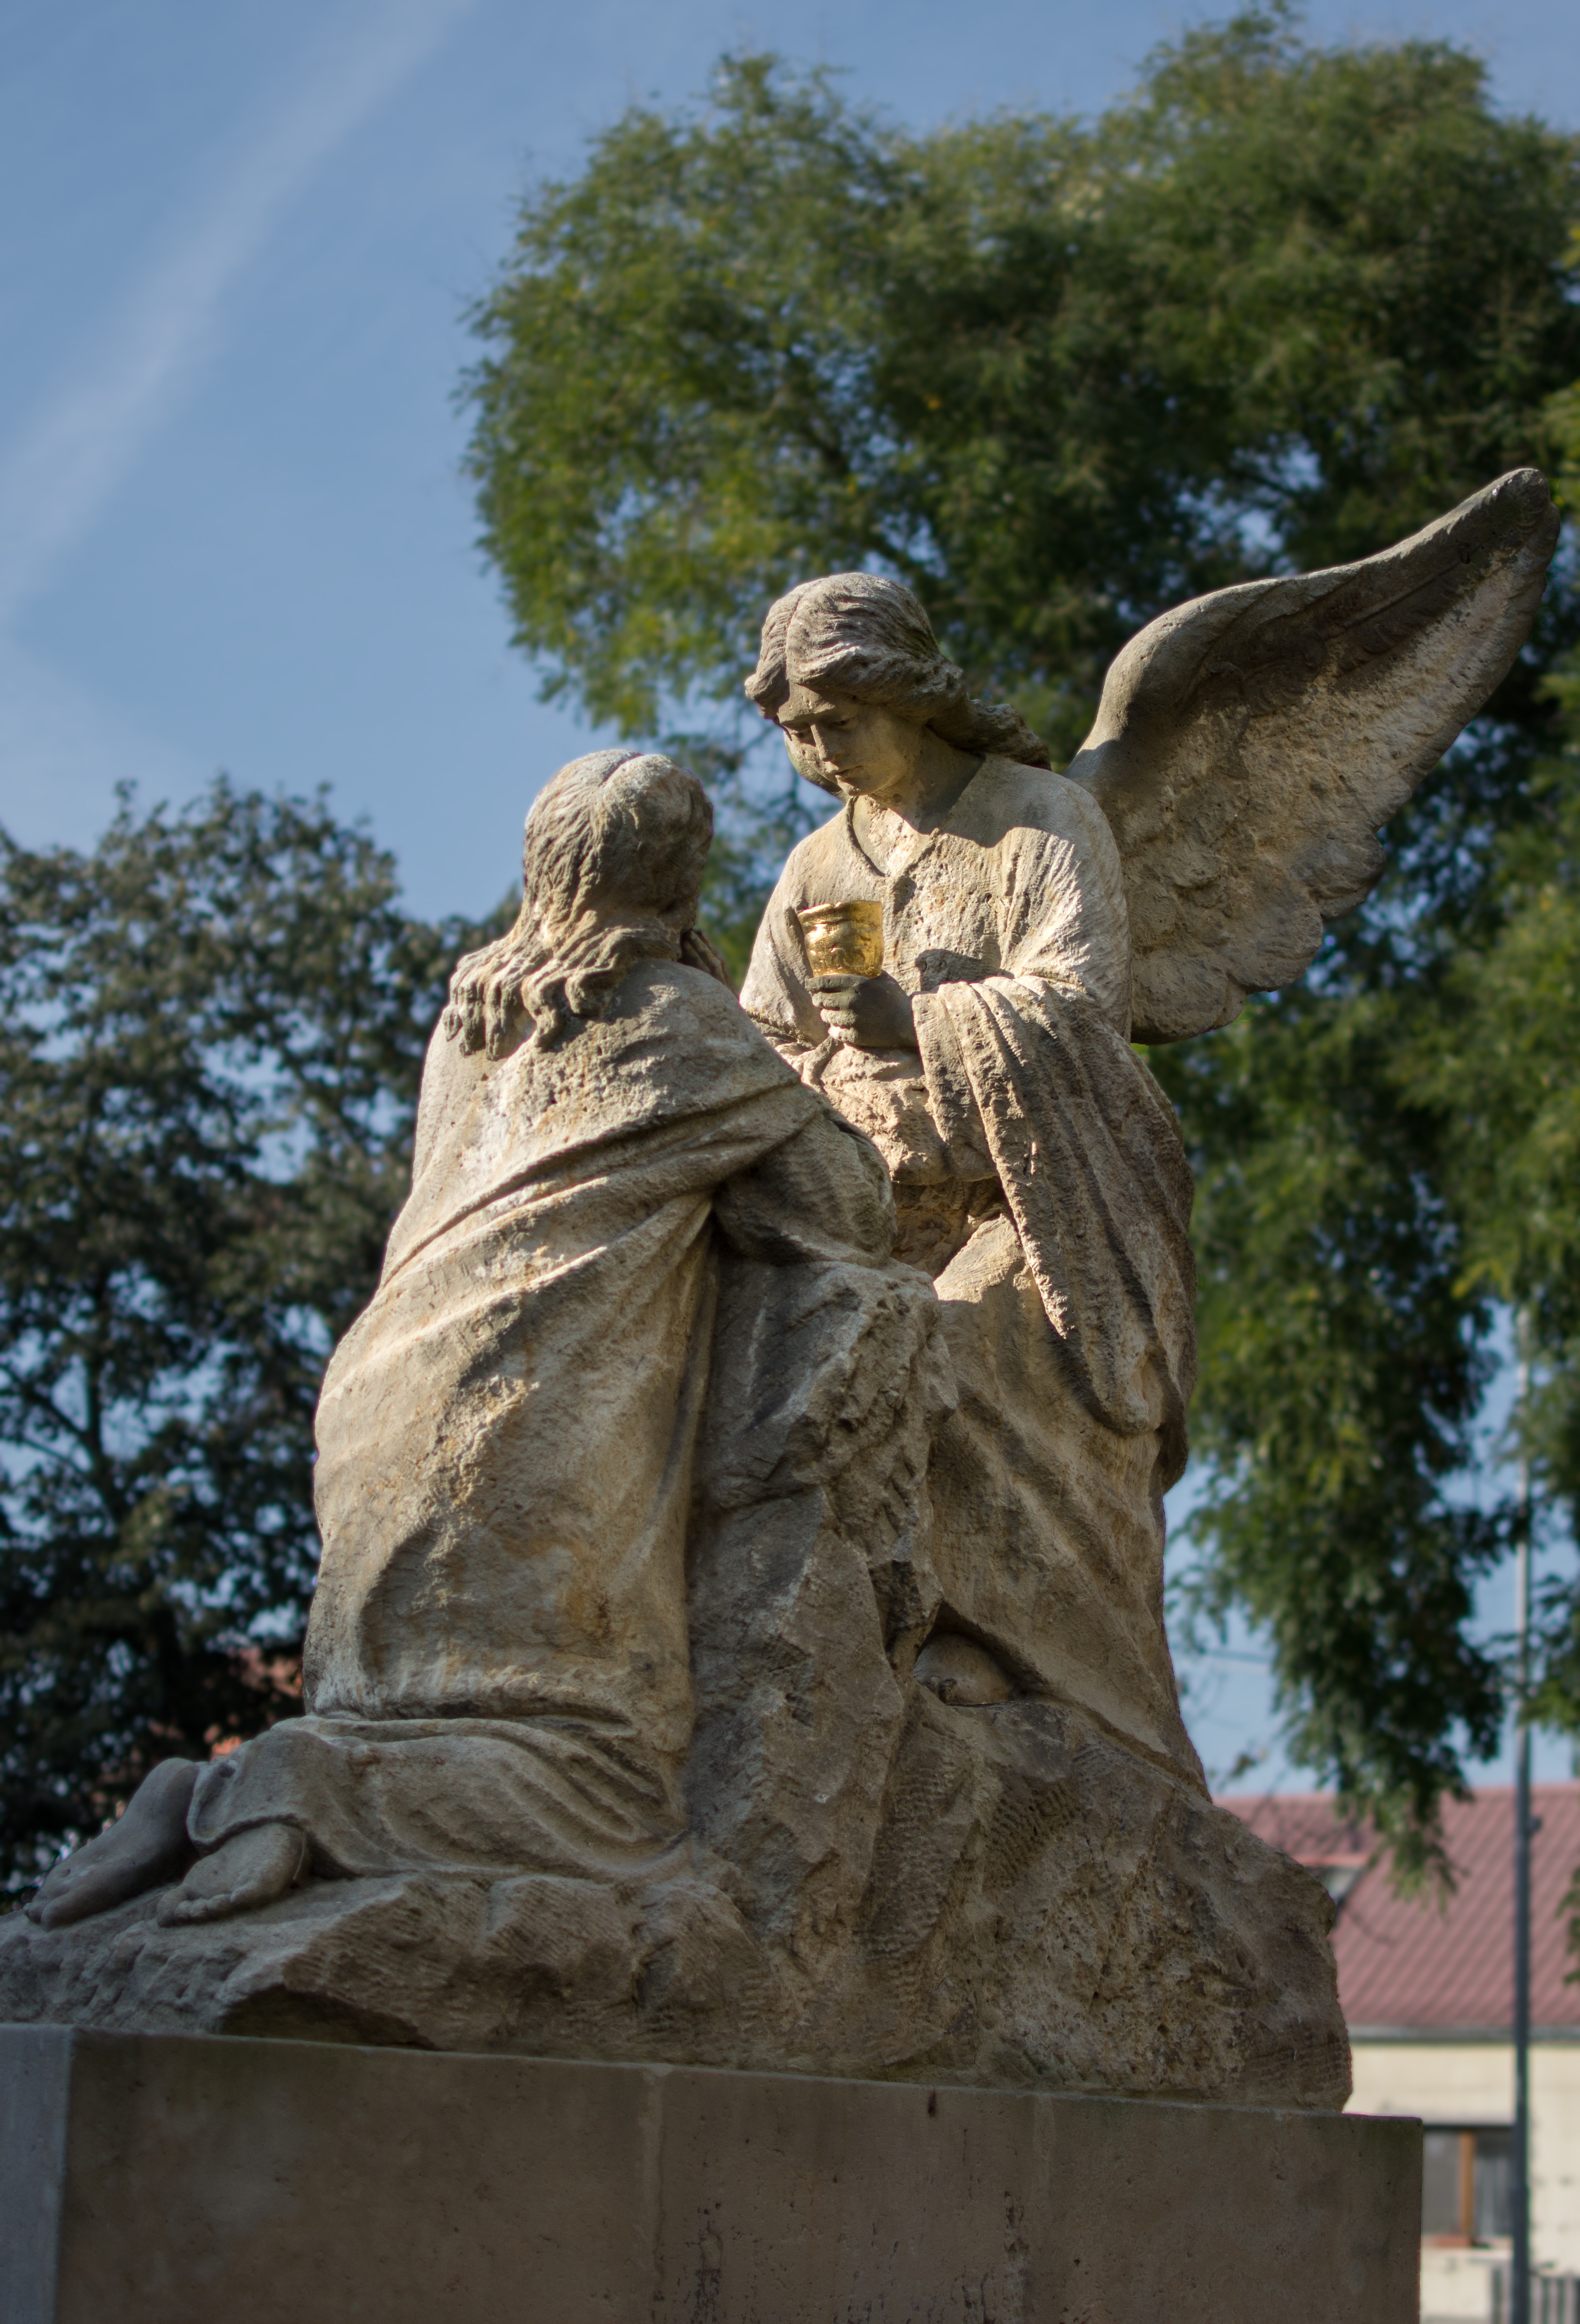
architecture, monument, statue, church, sculpture, memorial, angel, art, temple, prayer, christianity, sights, ancient history